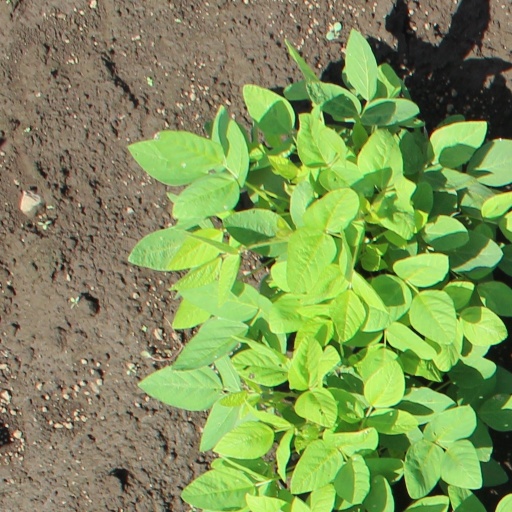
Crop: soybean